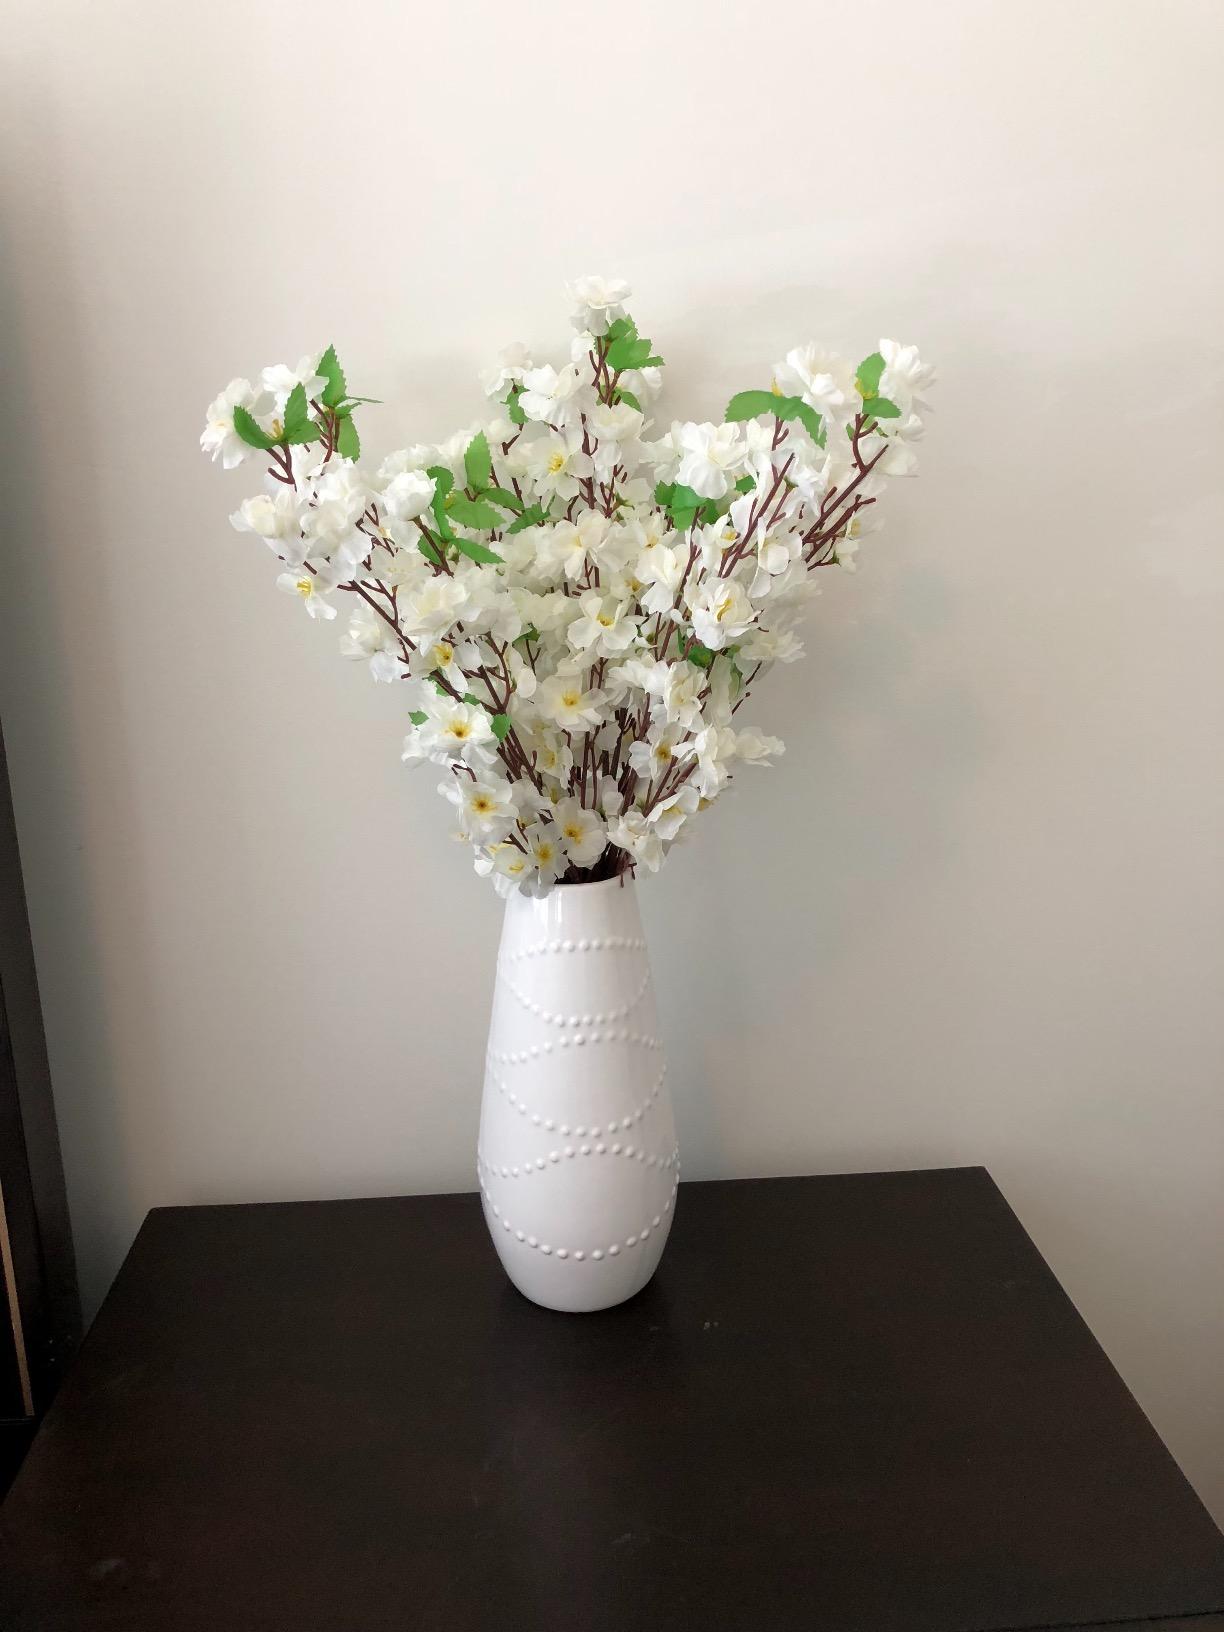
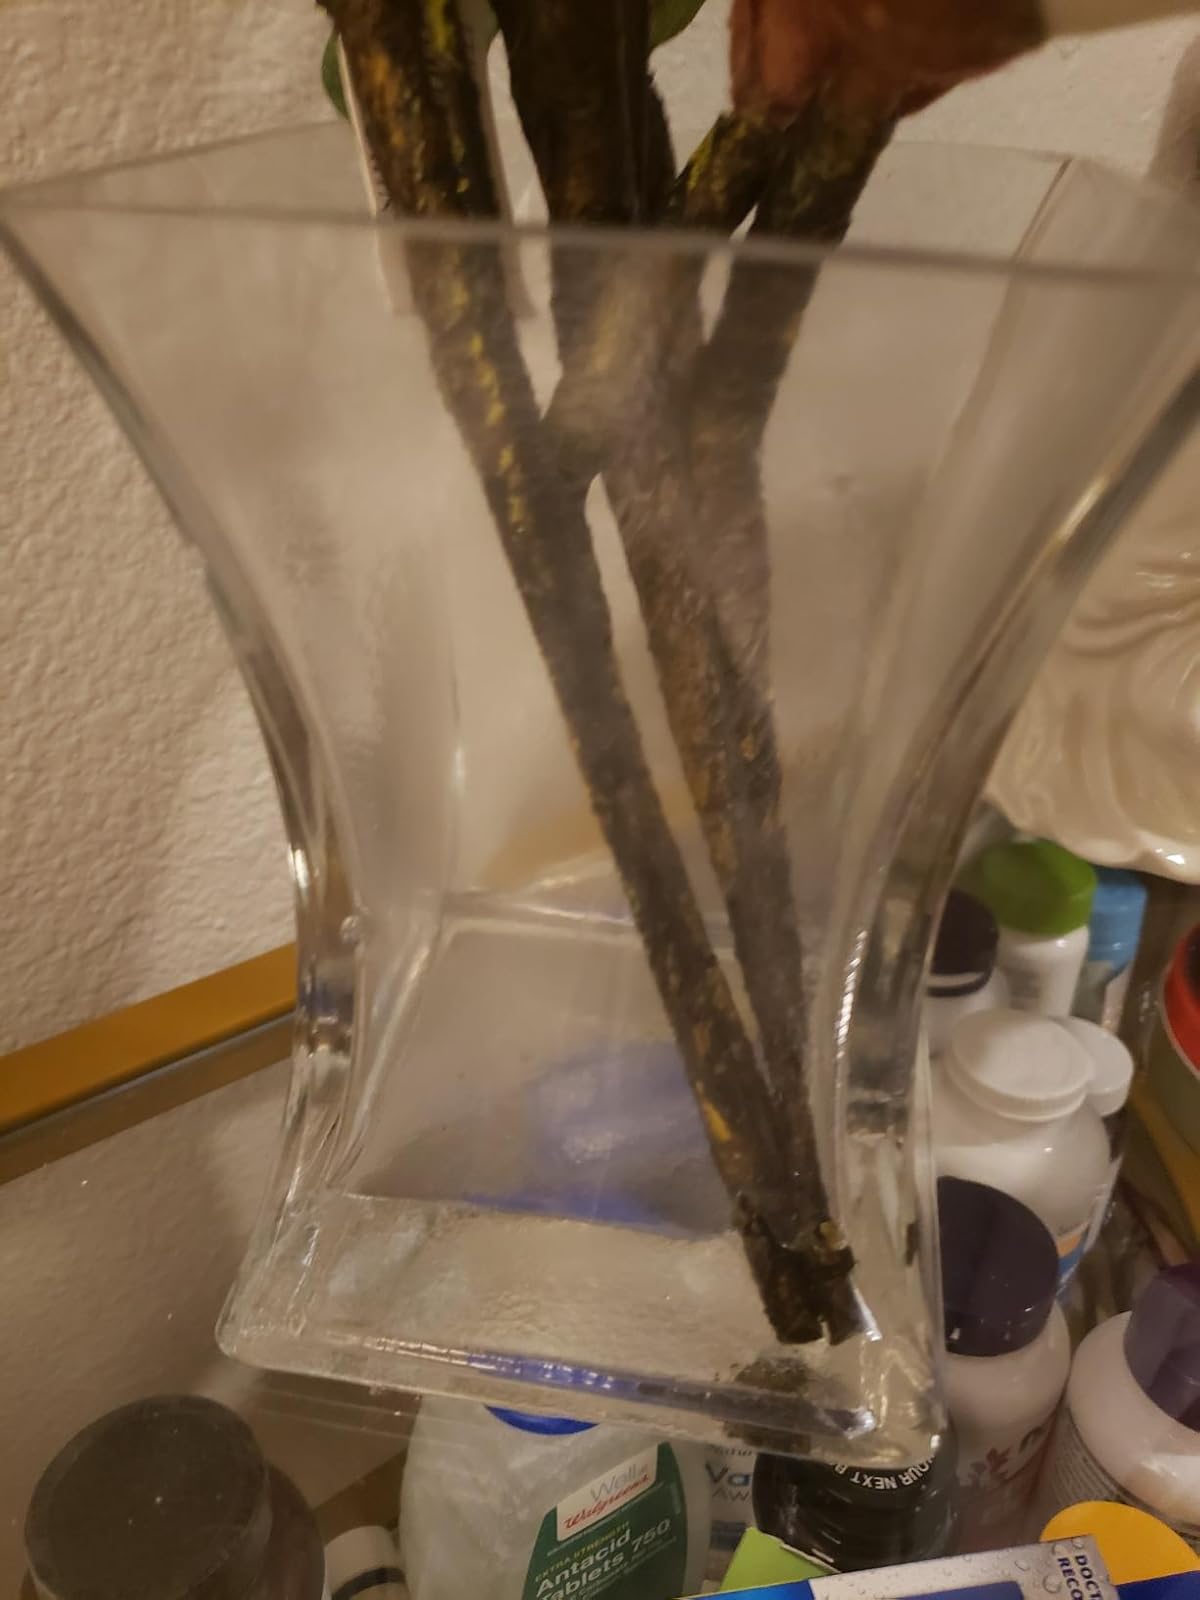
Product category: vase
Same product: no